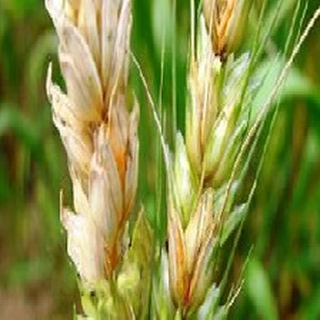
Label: wheat_fusarium_head_blight